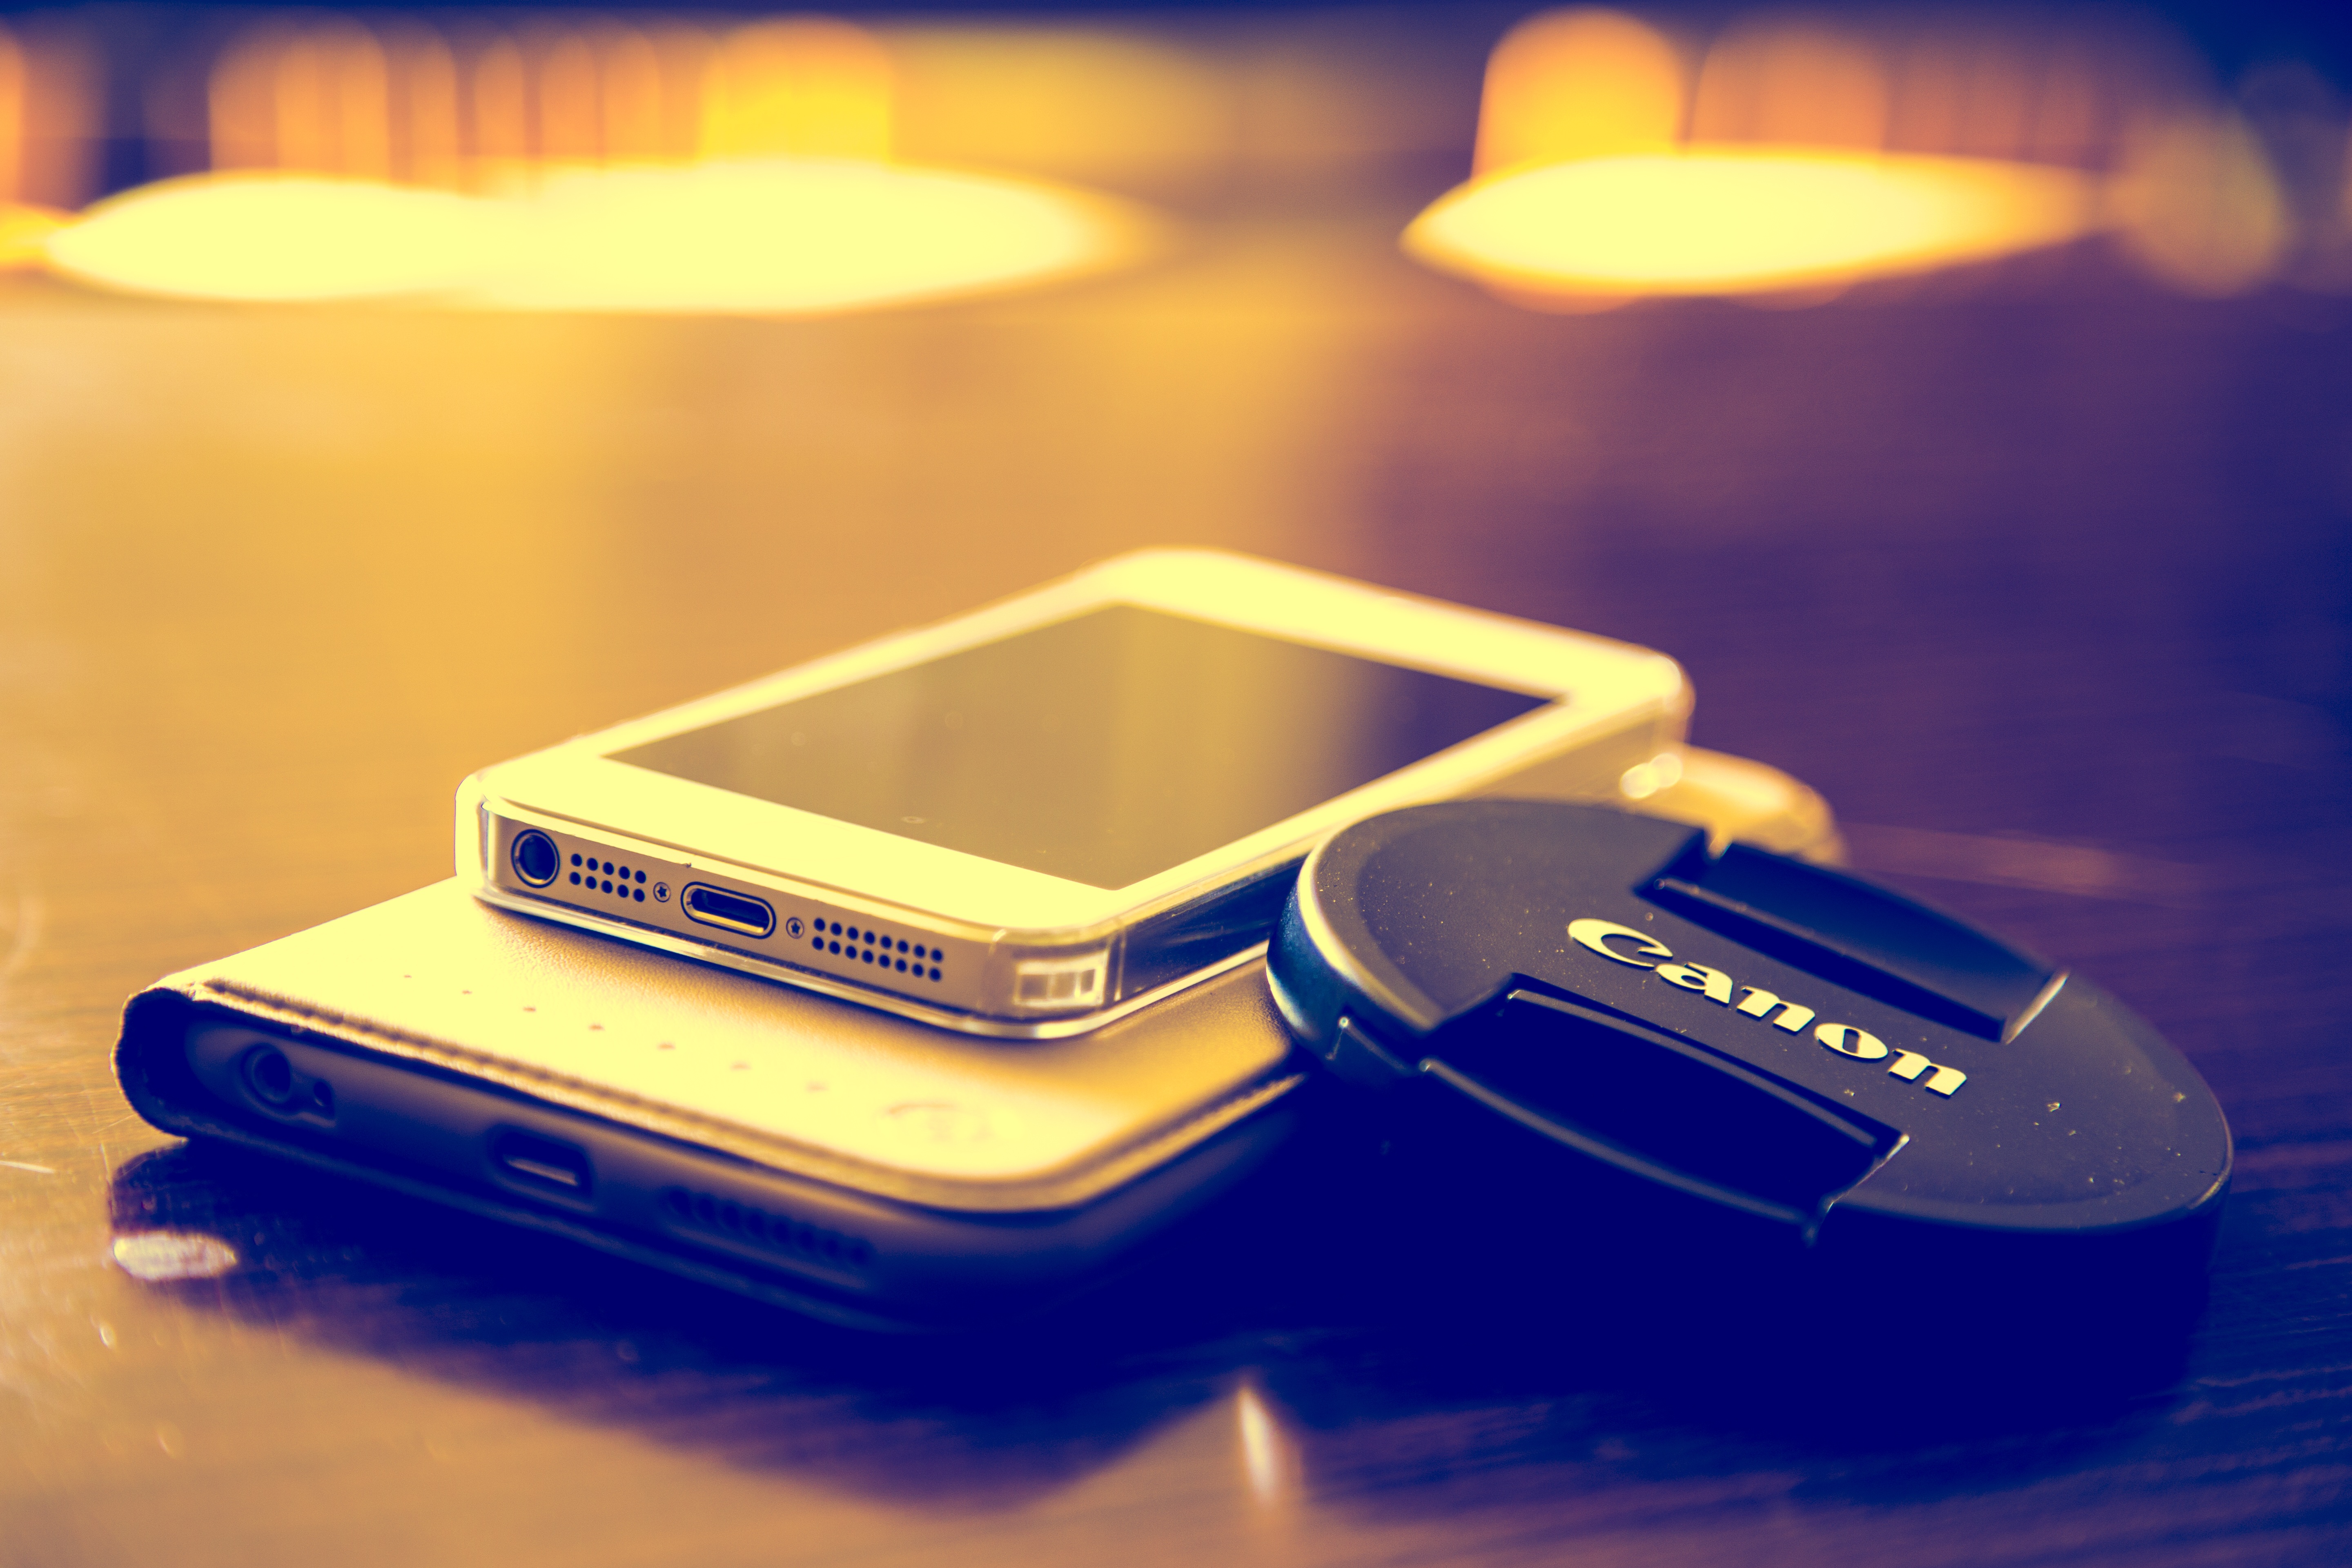
iphone, mobile, light, technology, canon, gadget, lighting, mobile phone, product, glasses, beautiful, tone, collocation